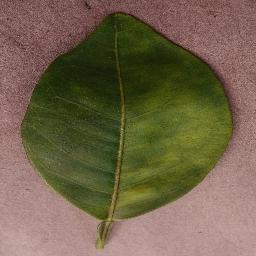
Label: Orange___Haunglongbing_(Citrus_greening)